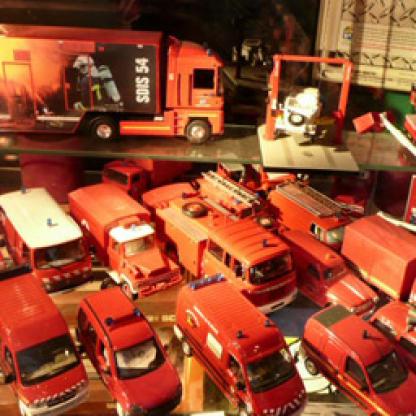
Scene: Indoor